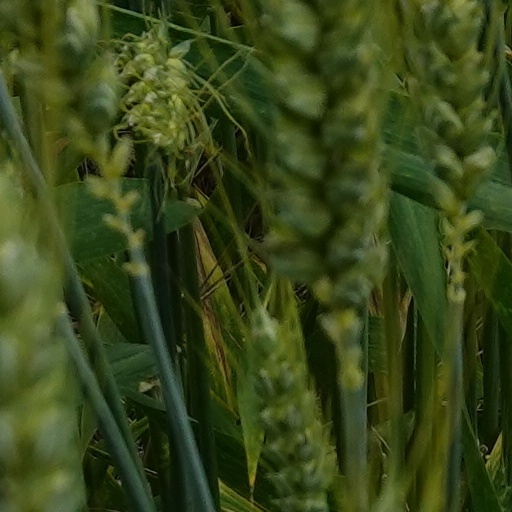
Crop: wheat